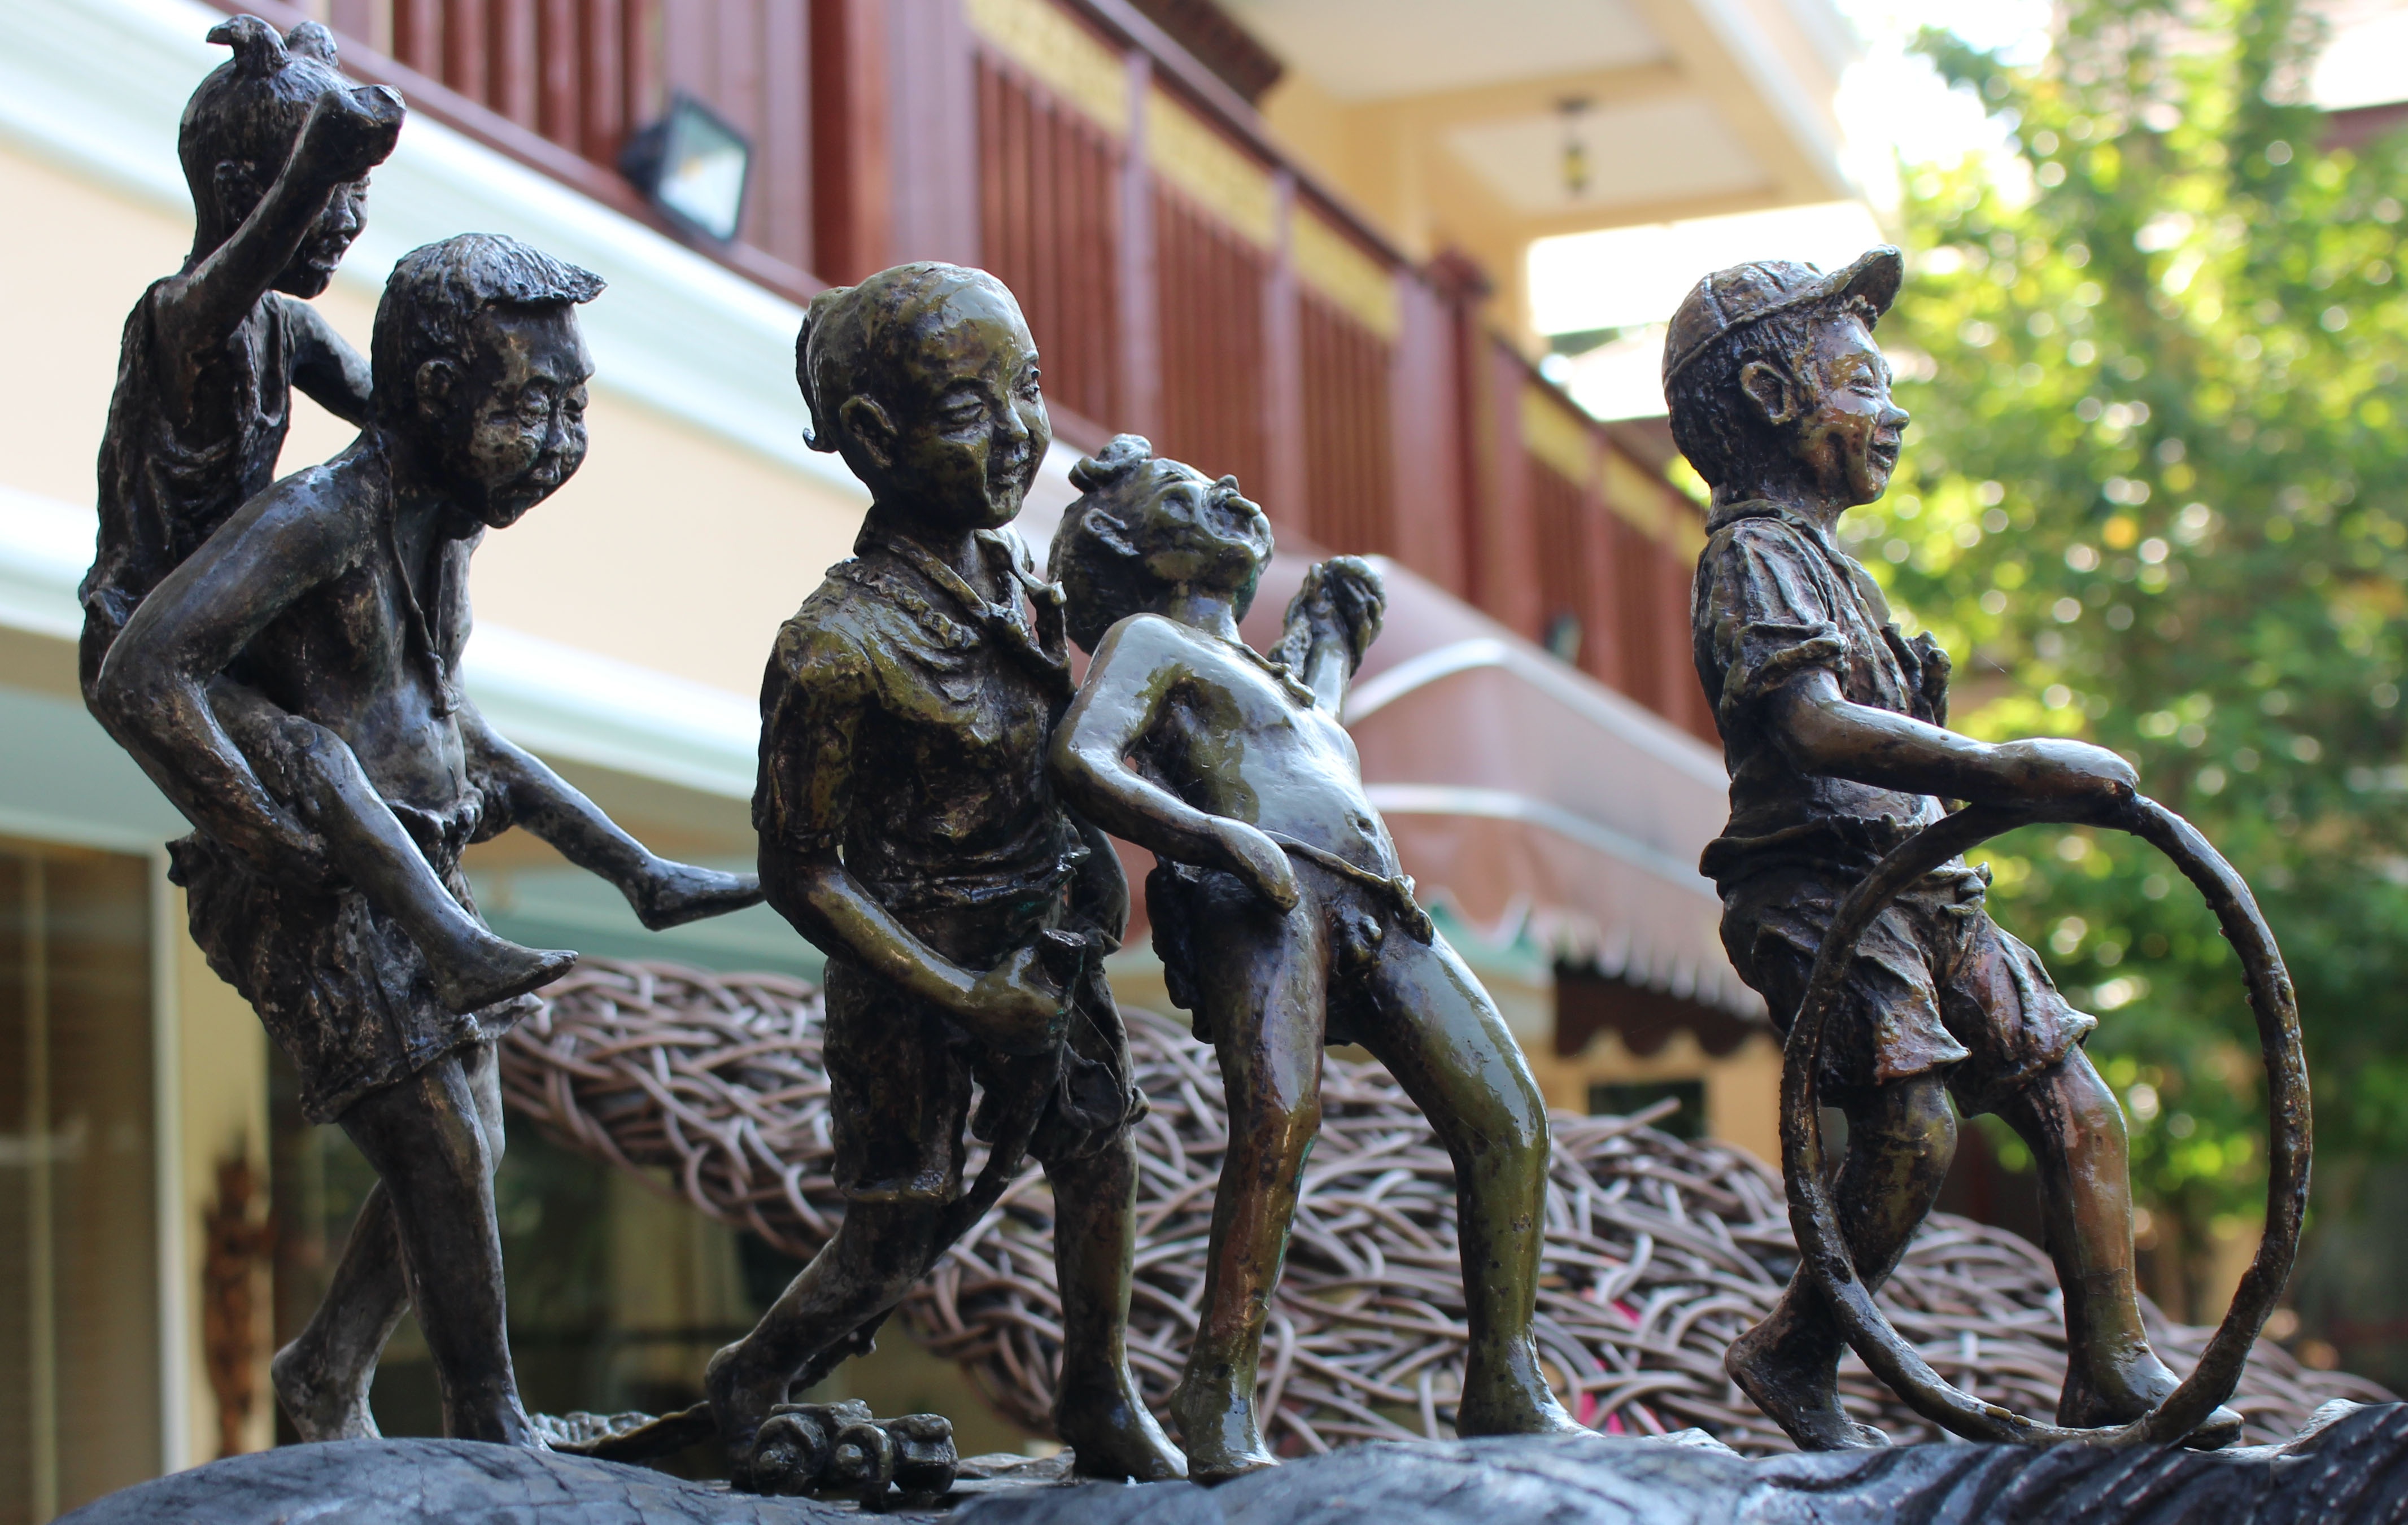
creative, play, cute, monument, statue, decoration, metal, friendship, childhood, ornament, sculpture, kids, art, children, fun, decorative, figurine, statues, handmade, bronze, metallic, mythology, children playing, bronze figures